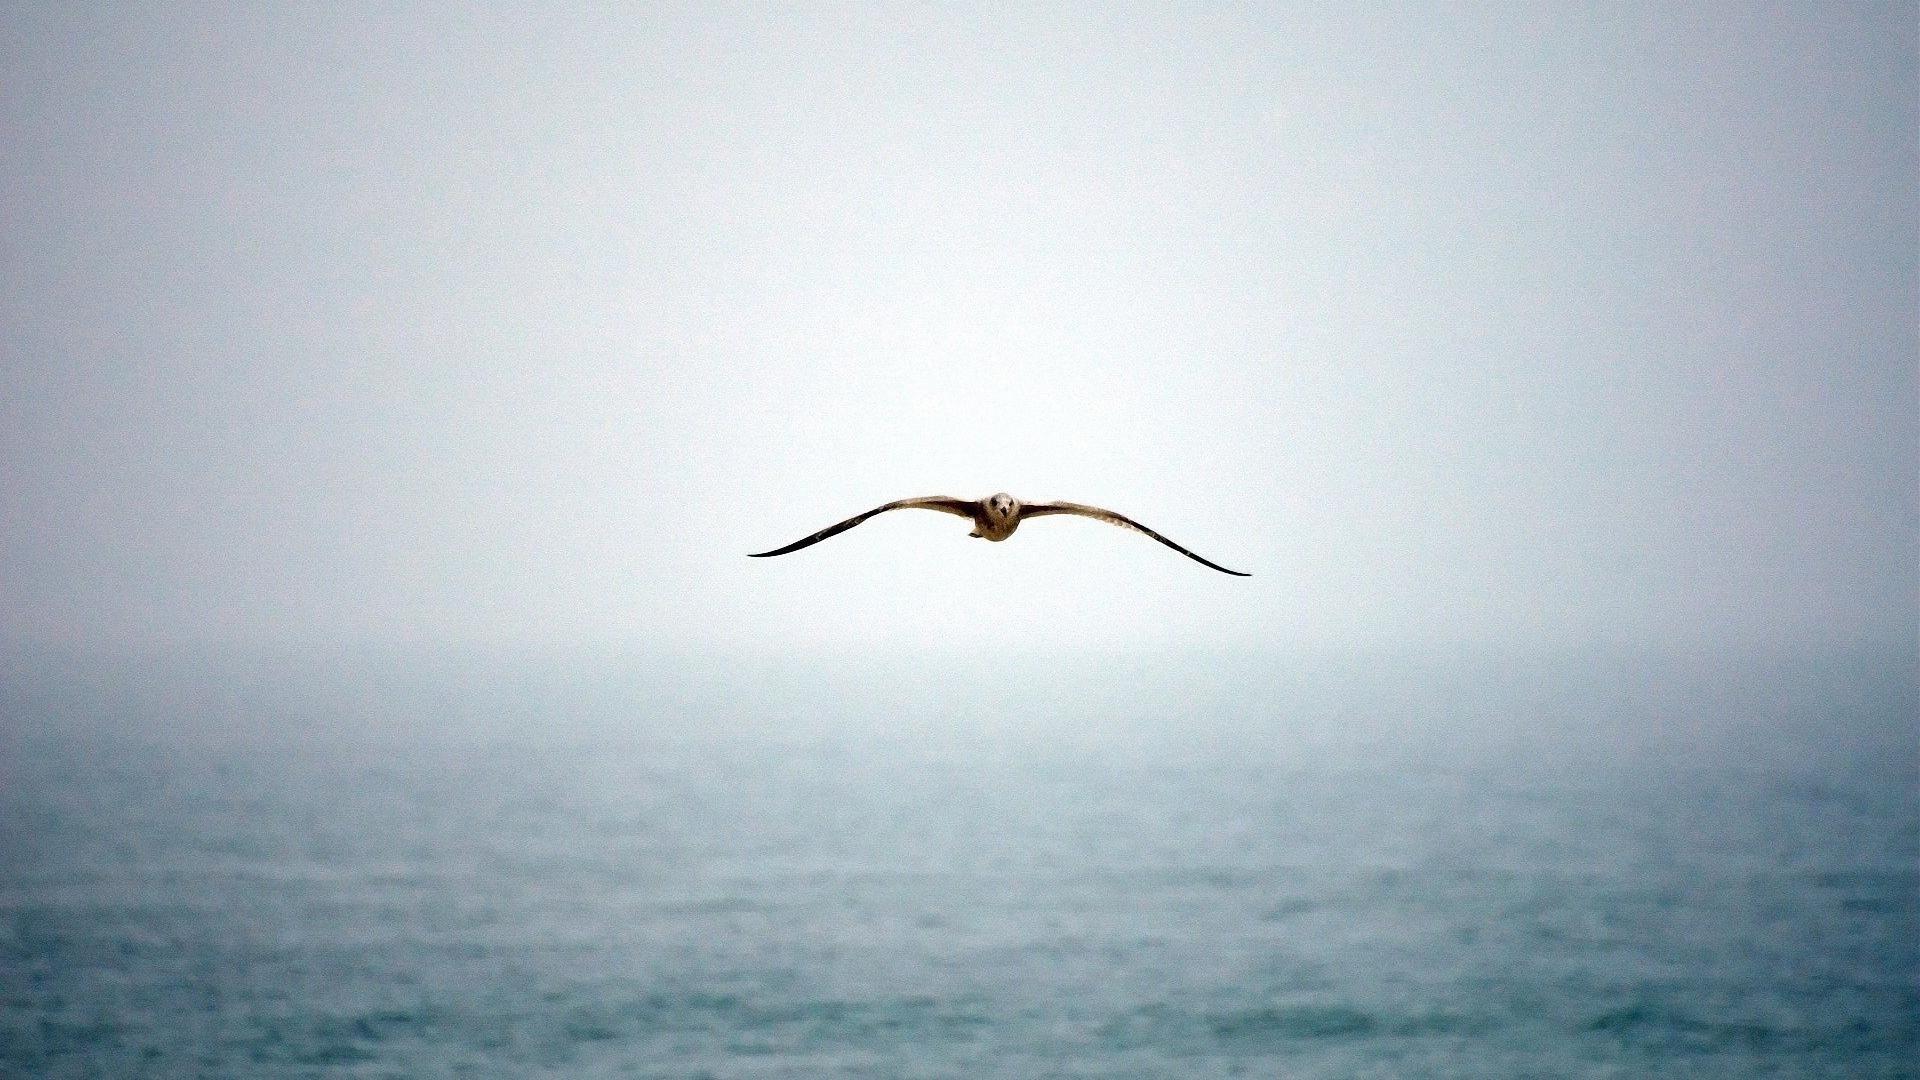
sea, ocean, bird, wing, seabird, fly, gull, flight, wings, charadriiformes